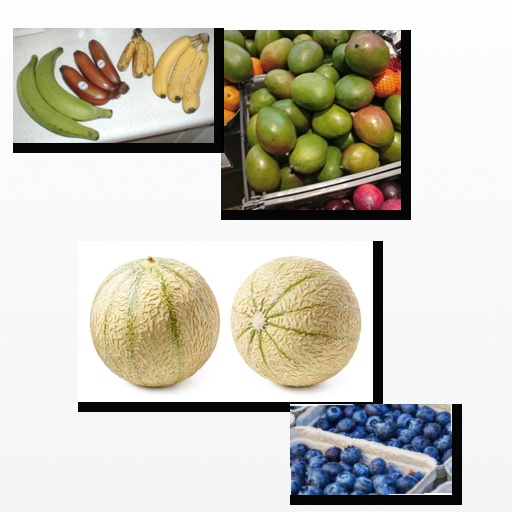
Food items: banana, cantaloupe, blueberry, mango